Little India, Artesia, California

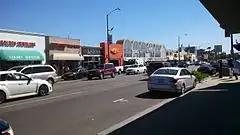
Little India c. 2015

Little India is an Indian enclave centered on Pioneer Boulevard between 183rd and 188th streets in the city of Artesia, California. It is the largest Indian enclave in southern California. As of 2003, approximately 120 shops in the area catered to Indian customers. Though (as of 2004) less than 5% of the city's population was Indian American, Little India contributed approximately a quarter of the city's sales tax receipts.